Spanish Empire

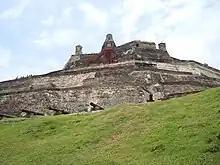
San Felipe de Barajas Fortress Cartagena de Indias. In 1741, the Spanish repulsed a British attack on this fortress in present-day Colombia in the Battle of Cartagena de Indias.

With the 1700 death of the childless Charles II of Spain, the crown of Spain was contested in the War of the Spanish Succession.